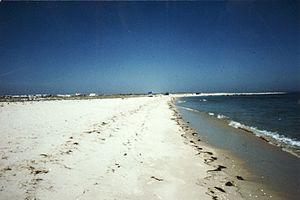
La Ria Formosa est un ensemble de lagunes côtières et d'îles formant des cordons littoraux, en Algarve au sud du Portugal. D'une longueur est-ouest de 60 kilomètres, le site couvre 18 400 ha entre le rio Ancão près de Faro et la plage de Manta Rota, près de Cacela. L'occupation des sols, autant naturelle qu'artificielle, y compose une physionomie très diversifiée. La majeure partie du site est une zone protégée en tant que réserve naturelle depuis 1978, devenue parc naturel le 9 décembre 1987. Cette protection vise autant les nombreuses espèces aviennes présentes pour leur hivernage, leur reproduction ou leur migration, que plusieurs plantes endémiques et des zones de reproduction importantes pour certaines espèces de poissons.